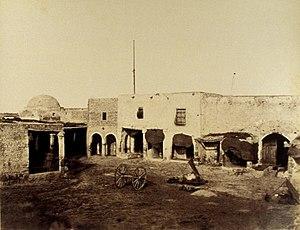
Gabès est une ville du sud-est de la Tunisie.
Ludovico Tuminello est un photographe italien primitif.